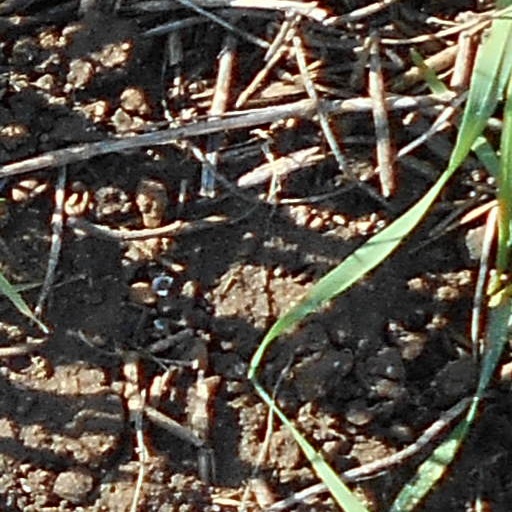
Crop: wheat